List of songs recorded by Billie Eilish

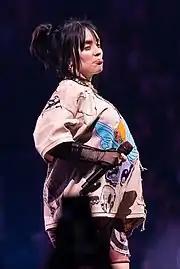
Refer to caption.

American singer-songwriter Billie Eilish has co-written almost every song in her discography with her brother, Finneas O'Connell and Chris Olsen, who produces most of them. In 2015, she uploaded three songs to SoundCloud: "Fingers Crossed", "She's Broken", and "Ocean Eyes". Eilish wrote "Fingers Crossed" by herself, whereas "She's Broken" and "Ocean Eyes" were written by Finneas. Out of these three, "Ocean Eyes" became an instant hit; it led her to being signed to Darkroom and Interscope Records the following year. In August 2017, Eilish released her debut EP "Don't Smile at Me". It was written by Eilish alongside Finneas, and primarily includes electropop songs with influences of R&B and jazz. "&Burn" and "Lovely" were collaborations with Vince Staples and Khalid, respectively. Eilish's songs have also appeared on soundtracks—"Ocean Eyes" on "Everything, Everything (Original Motion Picture Soundtrack)" (2017), "Bored" on "13 Reasons Why (A Netflix Original Series Soundtrack)" (2017), and "Lovely" on "13 Reasons Why: Season 2 (Music from the Original TV Series)" (2018).